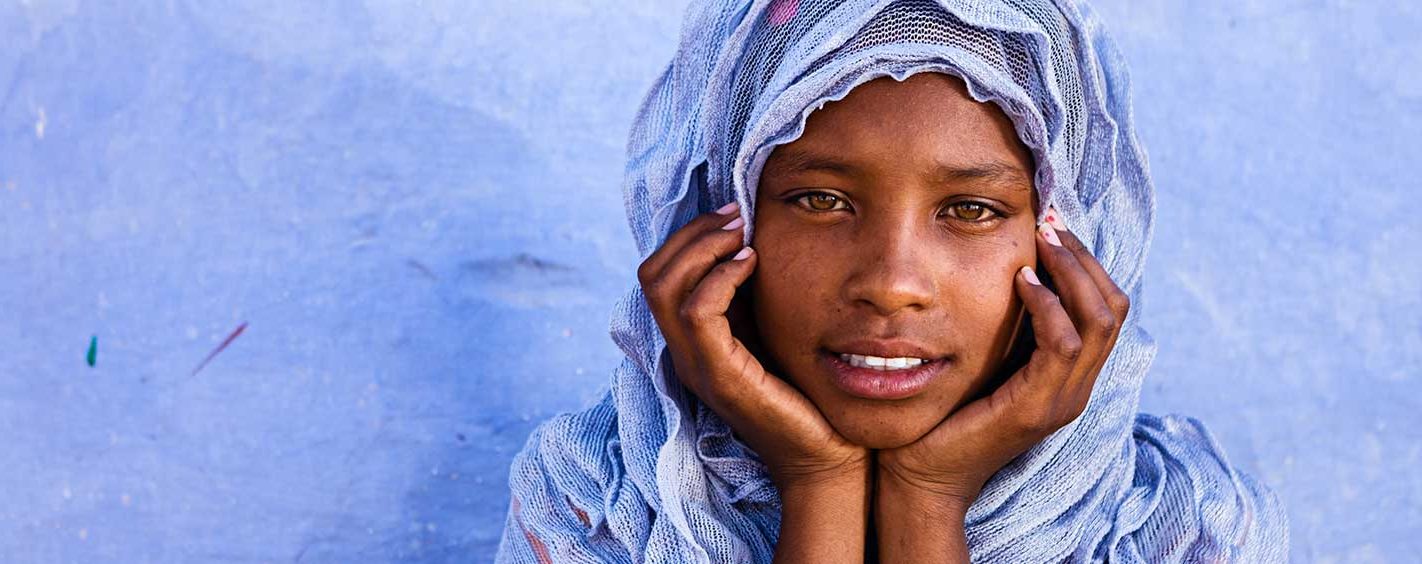
Gender: women